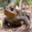
Label: frog